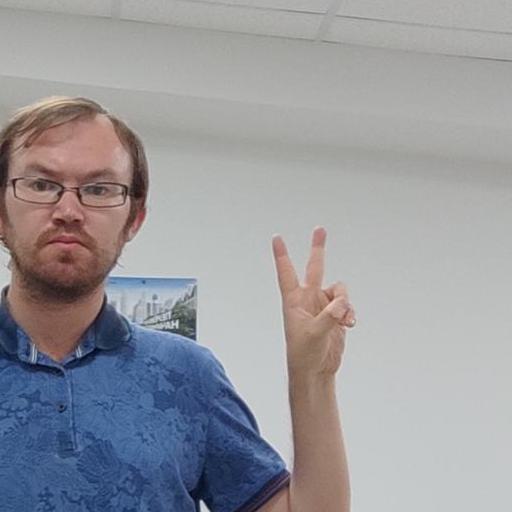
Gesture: peace